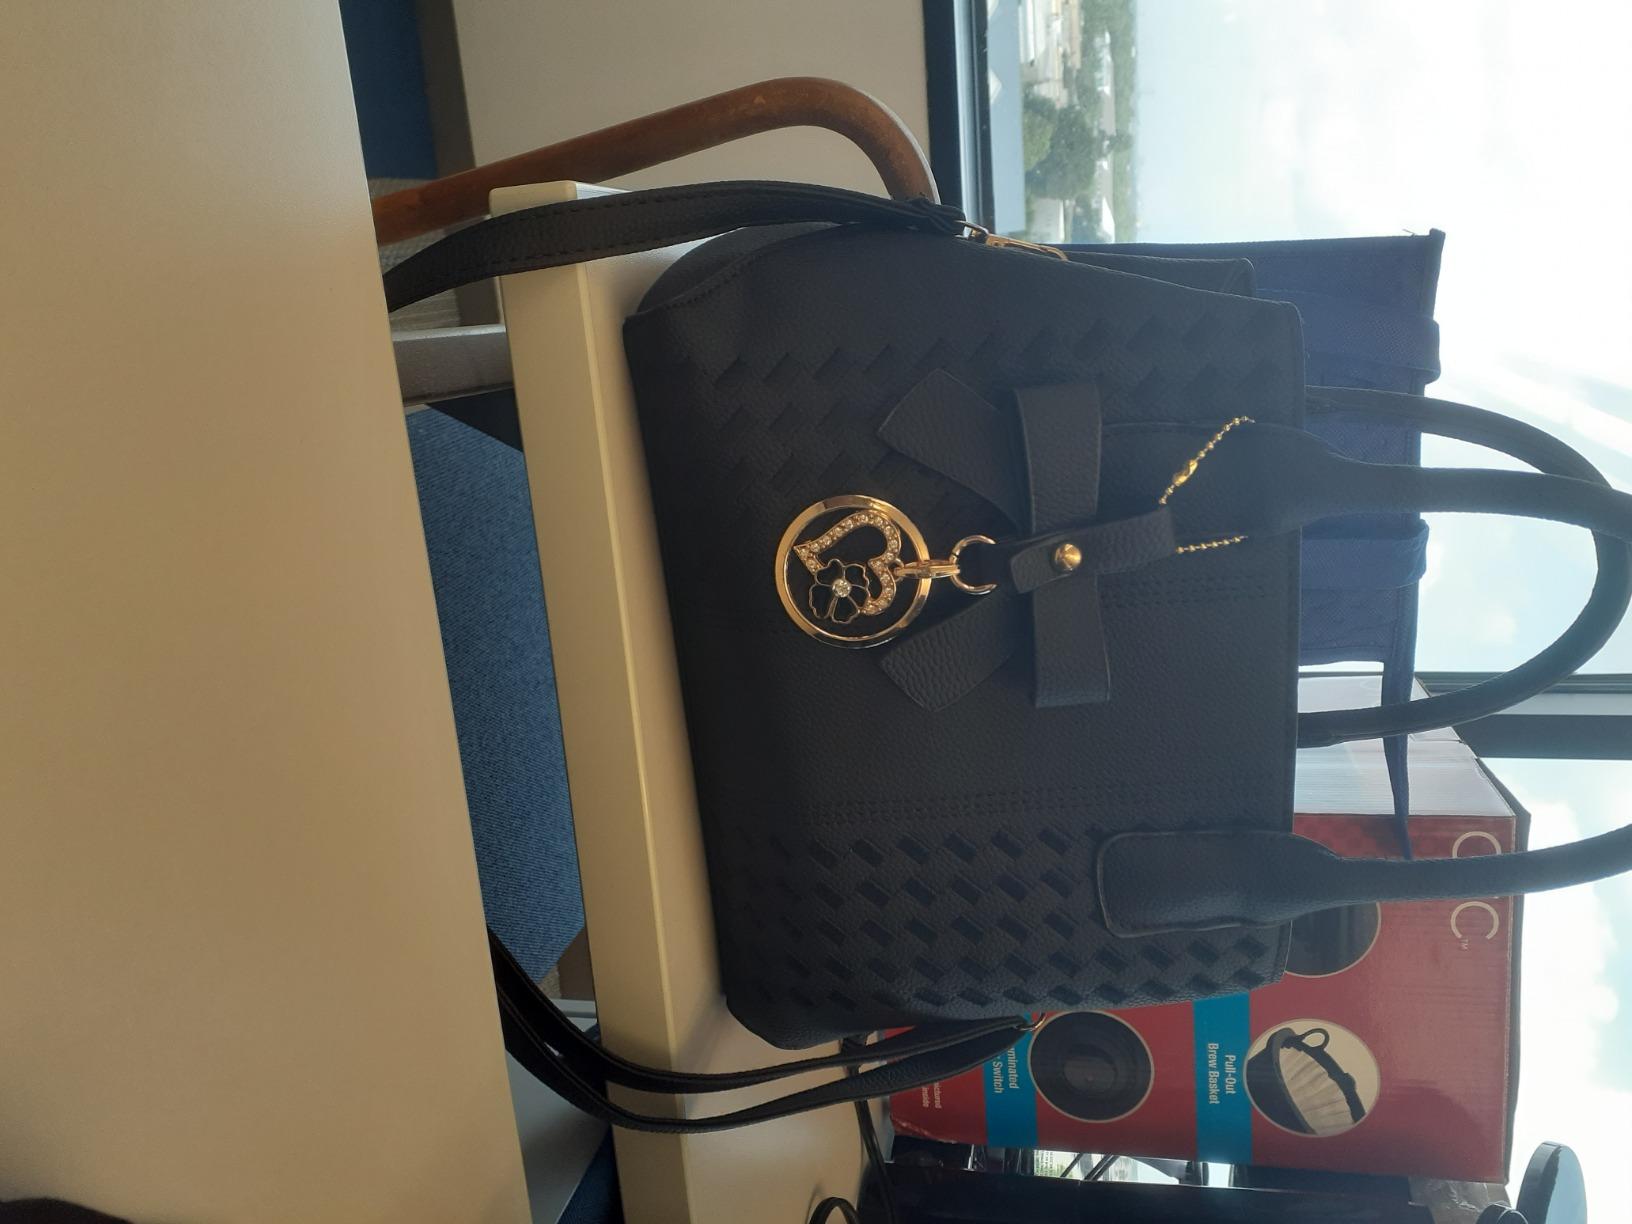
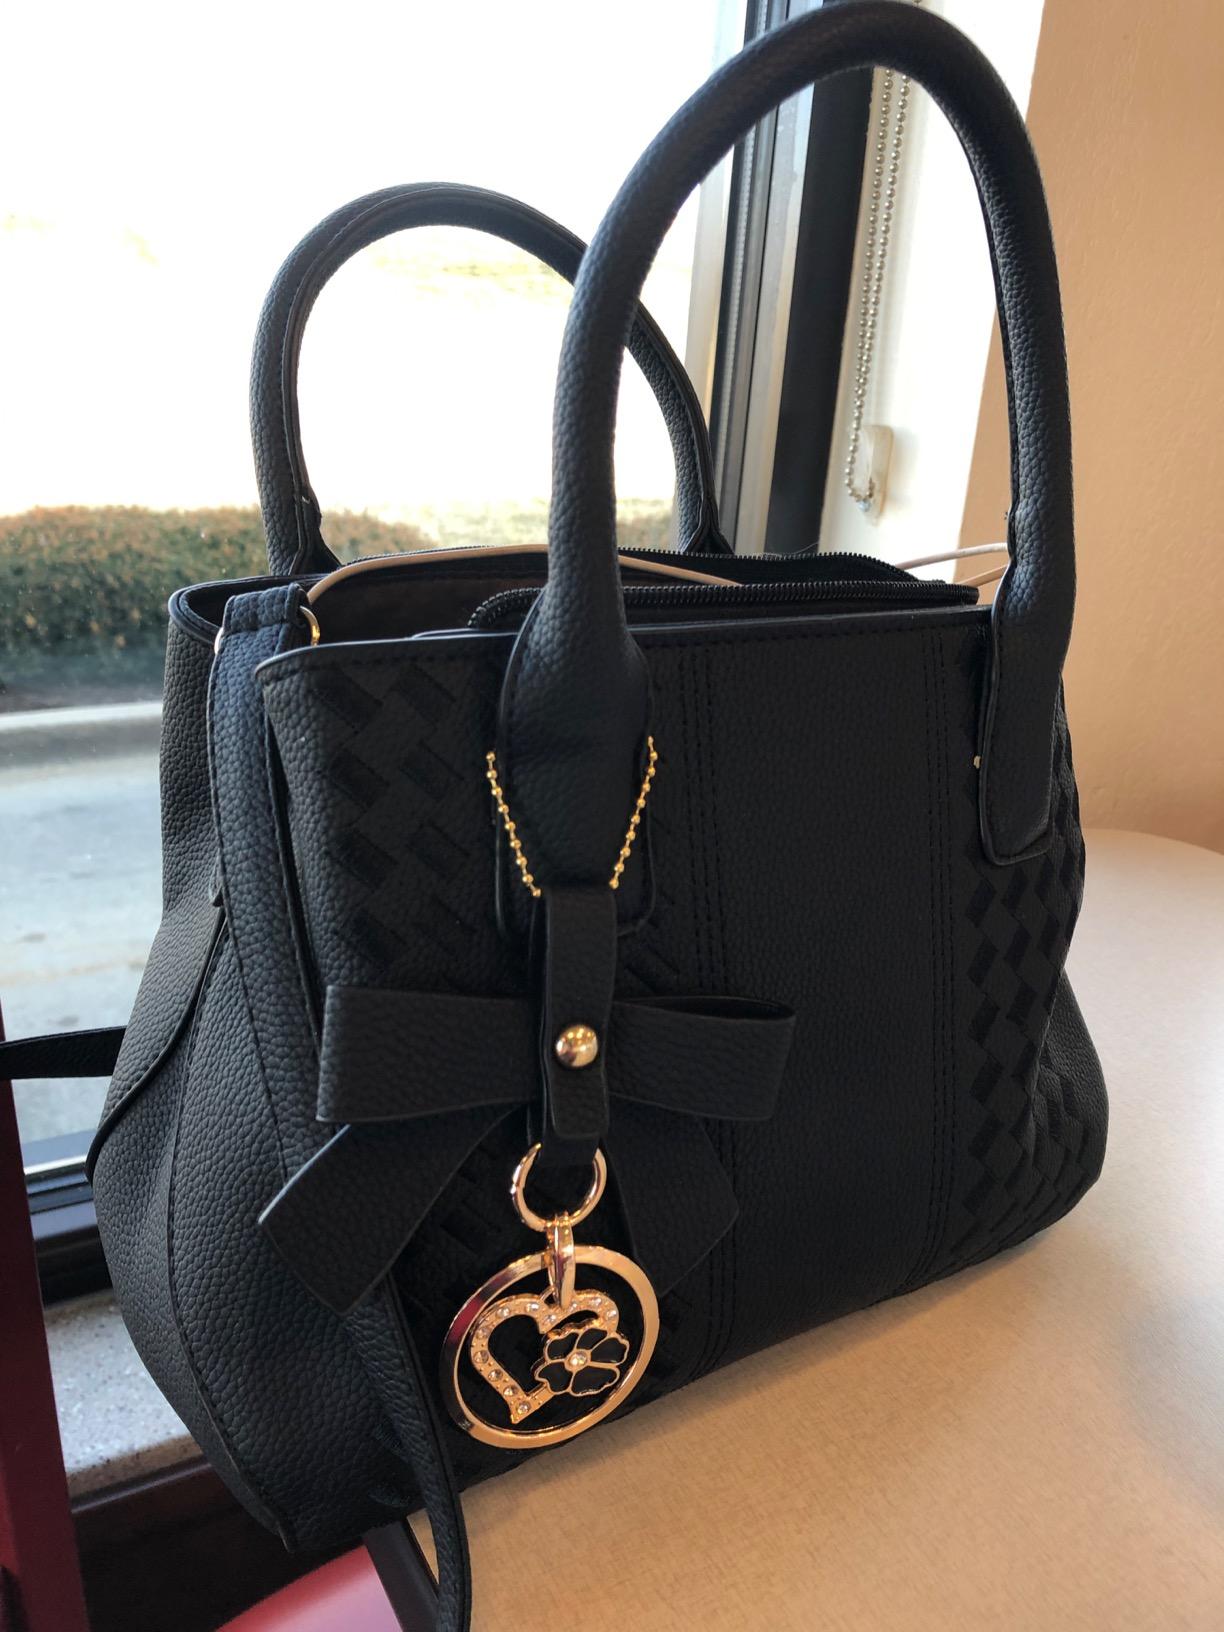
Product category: accessories_handbag
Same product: yes